The Doctor's Wife (Moore novel)

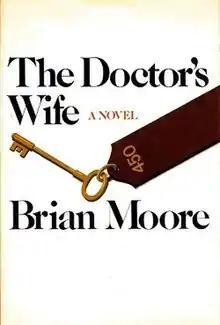
First Canadian edition

The Doctor's Wife is a novel by Northern Irish-Canadian writer Brian Moore, published in 1976 (by Jonathan Cape in the United Kingdom, by Farrar, Straus & Giroux in the United States and by McClelland & Stewart in Canada). Shortlisted for the Booker Prize, it tells the story of Sheila Redden, a doctor's wife from Belfast, who takes an American lover eleven years her junior while in Paris. She then separates from both her husband and her new lover.